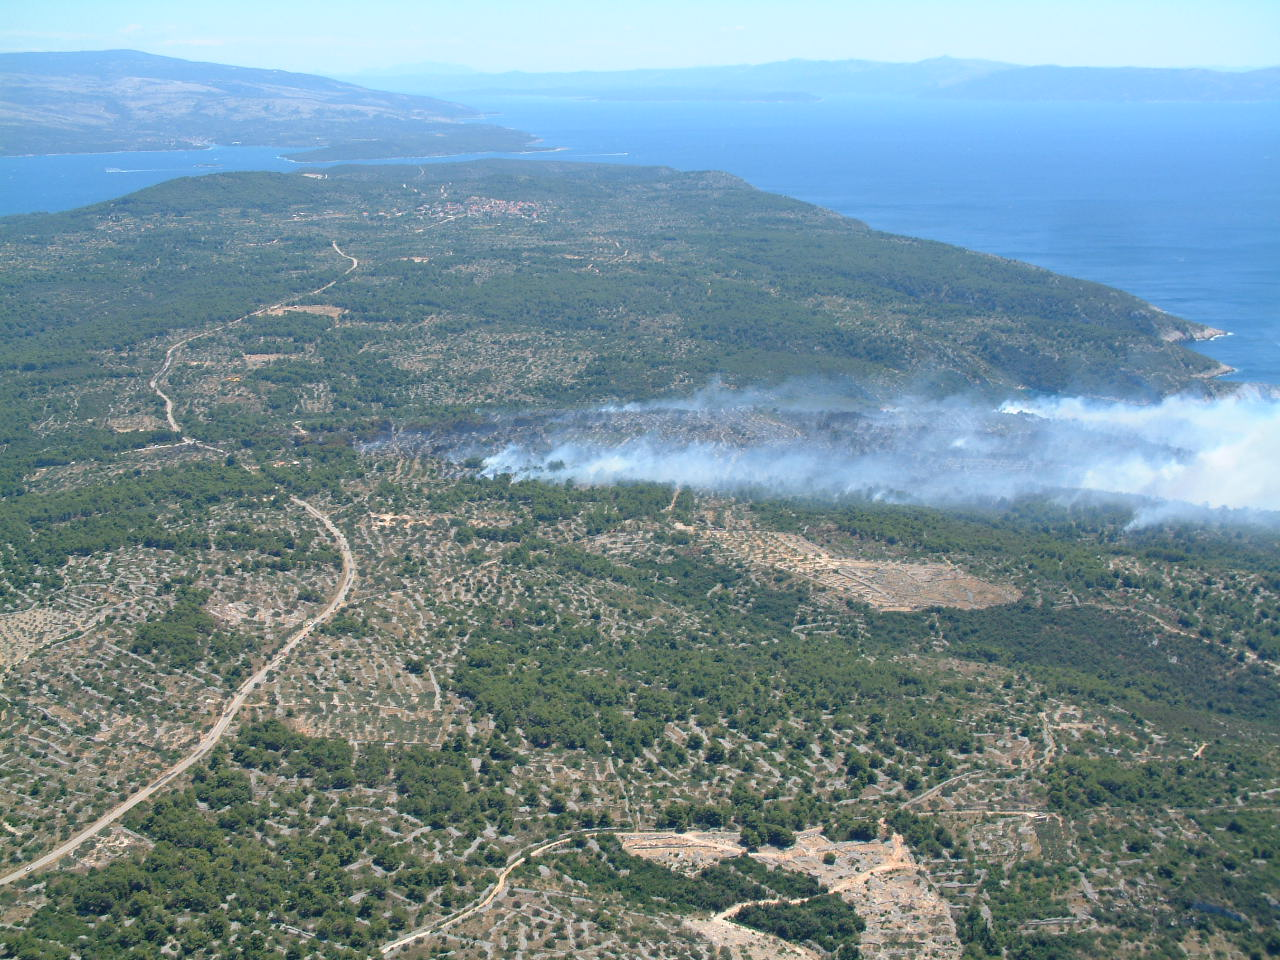
Fire: no
Smoke: yes